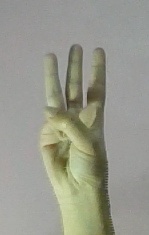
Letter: thaa